Porsche 911 (964)

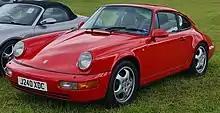
Porsche 964 Carrera

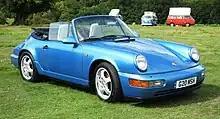
Porsche 964 Carrera 4 cabriolet

The 964 was considered to be 85% new as compared to its predecessor, the Carrera 3.2. The first 964s available in 1989 were all wheel drive equipped "Carrera 4" models; Porsche added the rear wheel drive Carrera 2 variant to the range in 1990. Both variants were available as a coupé, Targa or Cabriolet. The 964 Carrera was the last generation sold with the traditional removable Targa roof until the 2011 991 (993, 996, and 997 versions used instead a complex glass-roof "greenhouse" system). A new naturally aspirated engine called the M64 was used for 964 models, with a flat-6 displacement of 3.6 litres.